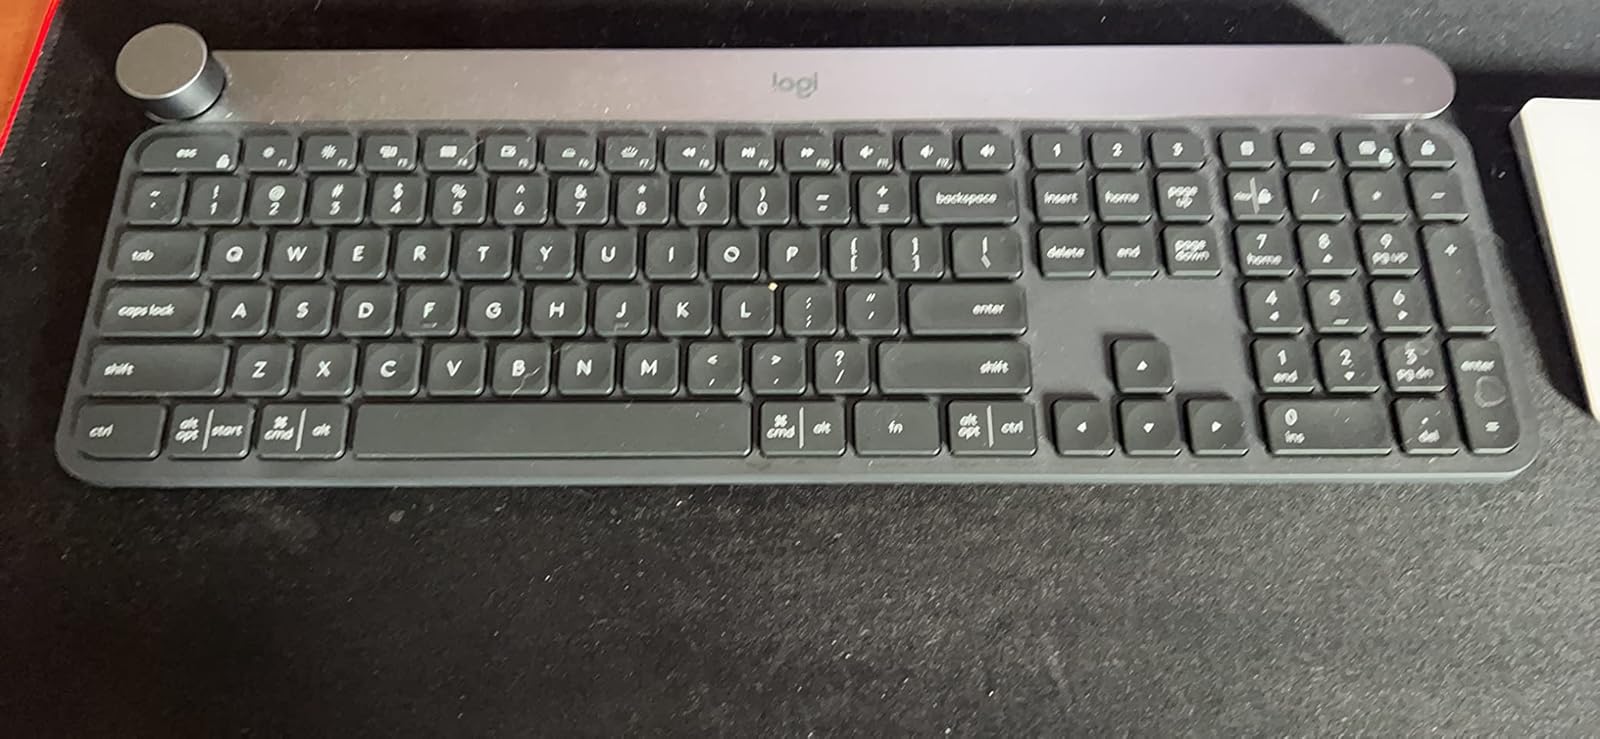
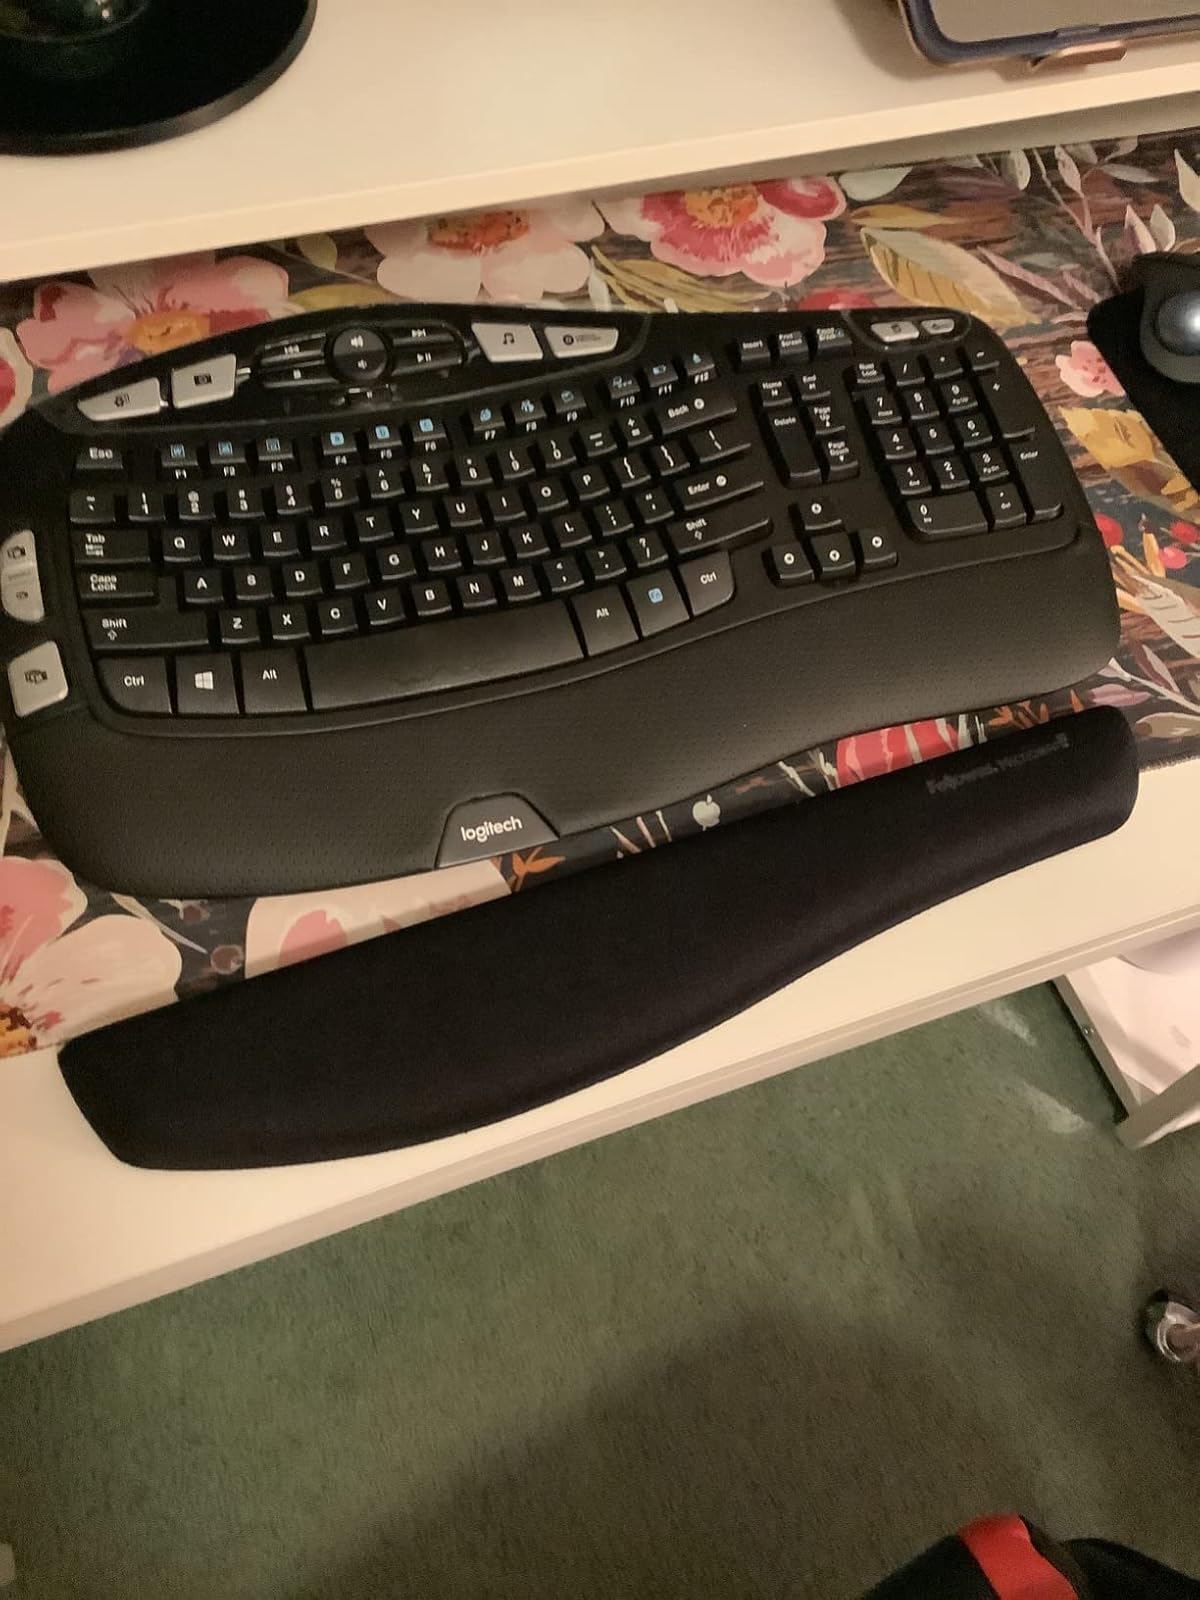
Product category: keyboard
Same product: no